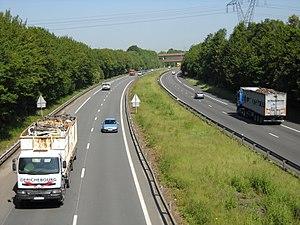
L'autoroute A23 à Péronne-en-Mélantois, Nord, France.